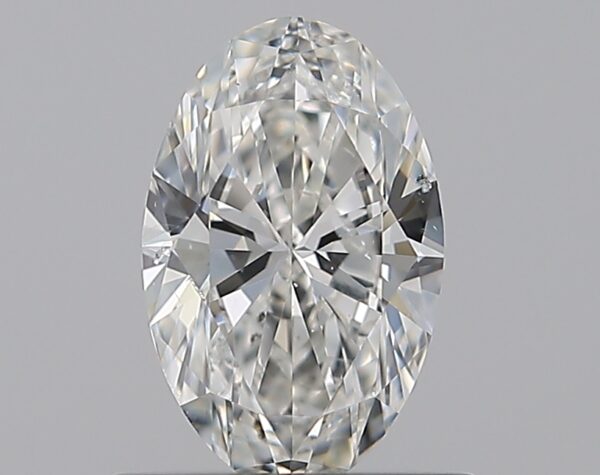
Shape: oval
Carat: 0.7
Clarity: SI1
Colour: G
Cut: EX
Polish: EX
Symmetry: VG
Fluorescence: N
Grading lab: GIA
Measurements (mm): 7.58 x 4.85 x 2.94